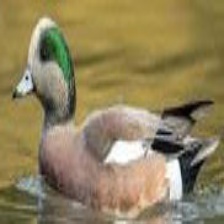
Species: AMERICAN WIGEON
Scientific name: MARECA AMERICANA
ImageNet parent category: drake